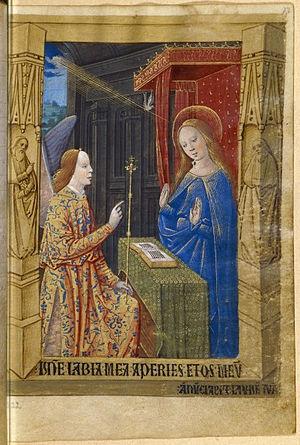
L'atelier de Guillaume Lambert est un groupe d'artistes enlumineurs actifs à Lyon vers 1475-1500. Il doit son nom à un copiste qui a laissé son nom dans un livre d'heures réalisé par cet atelier. Aucun des artistes n'a pu être identifié, mais ils ont été distingués sous les noms de Maître de Guillaume Lambert, Maître du Getty 10, Maître de Rosenberg, Maître de l'Histoire ancienne et le Maître de Boilly. Une trentaine de manuscrits enluminés par ces artistes sont encore conservés.